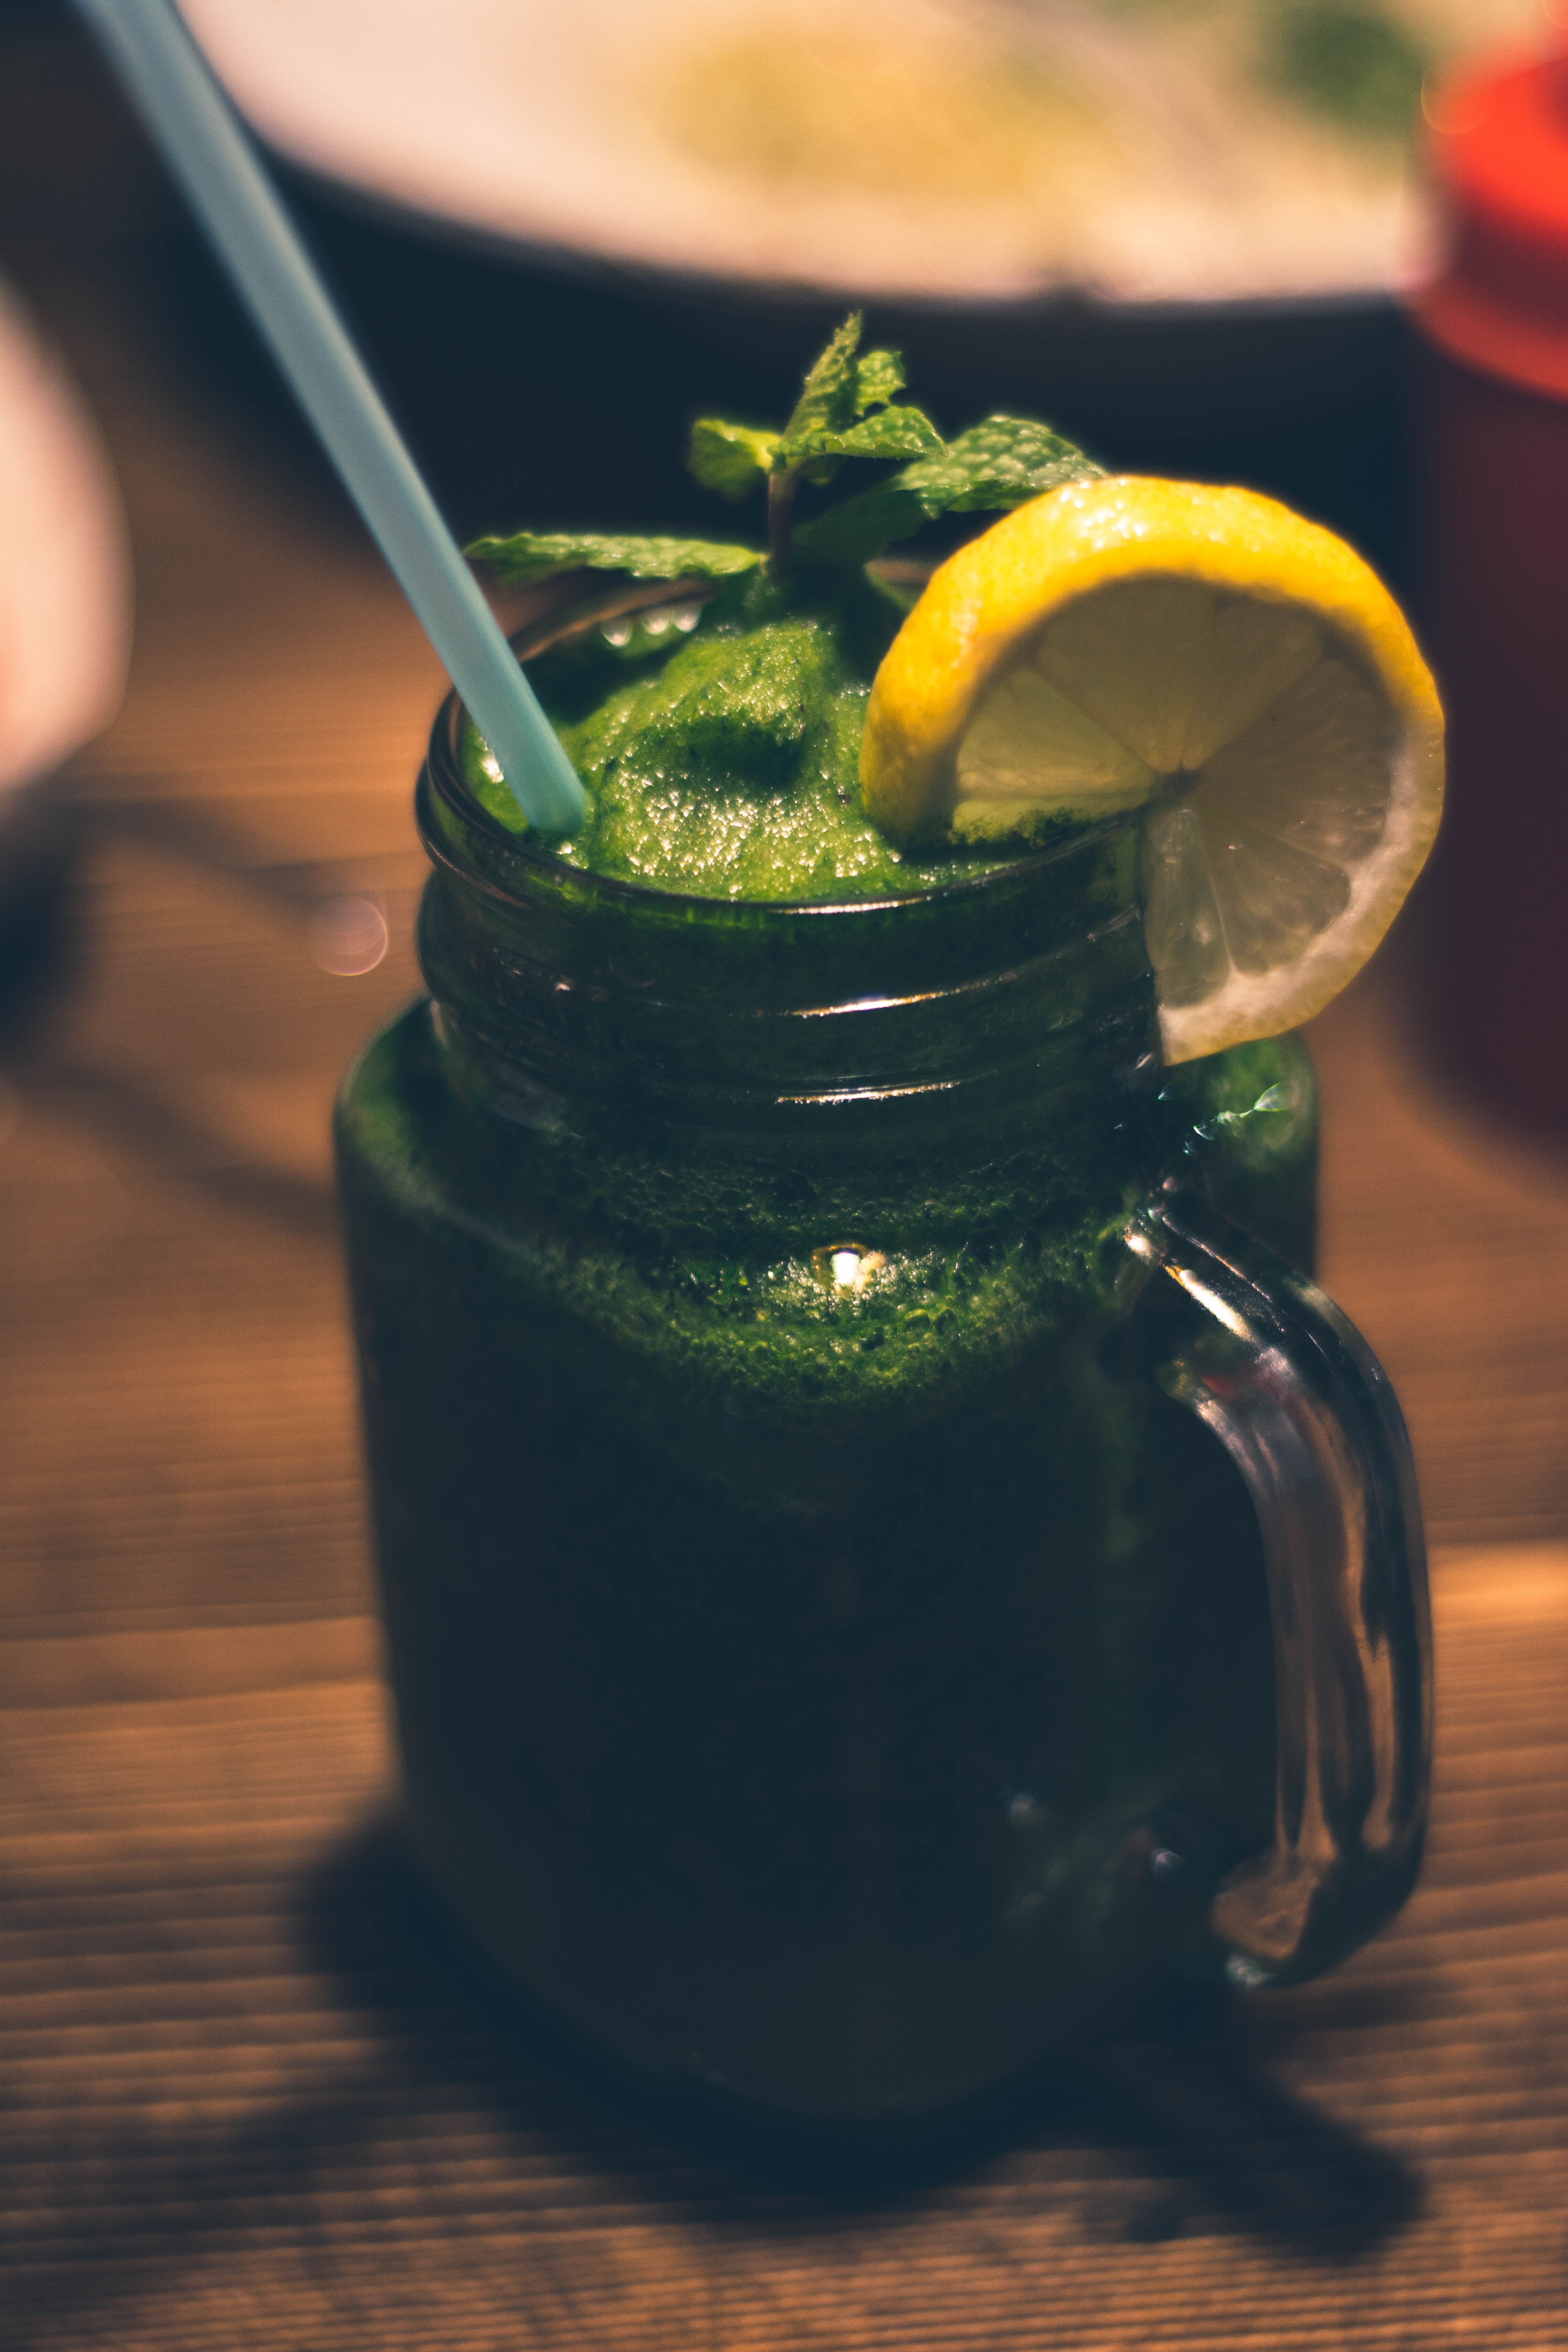
food, drink, vegetable juice, ingredient, moscow mule, lime, vegetarian food, plant, herb, juice, superfood, lemonade, cocktail garnish, cuisine, mojito, limeade